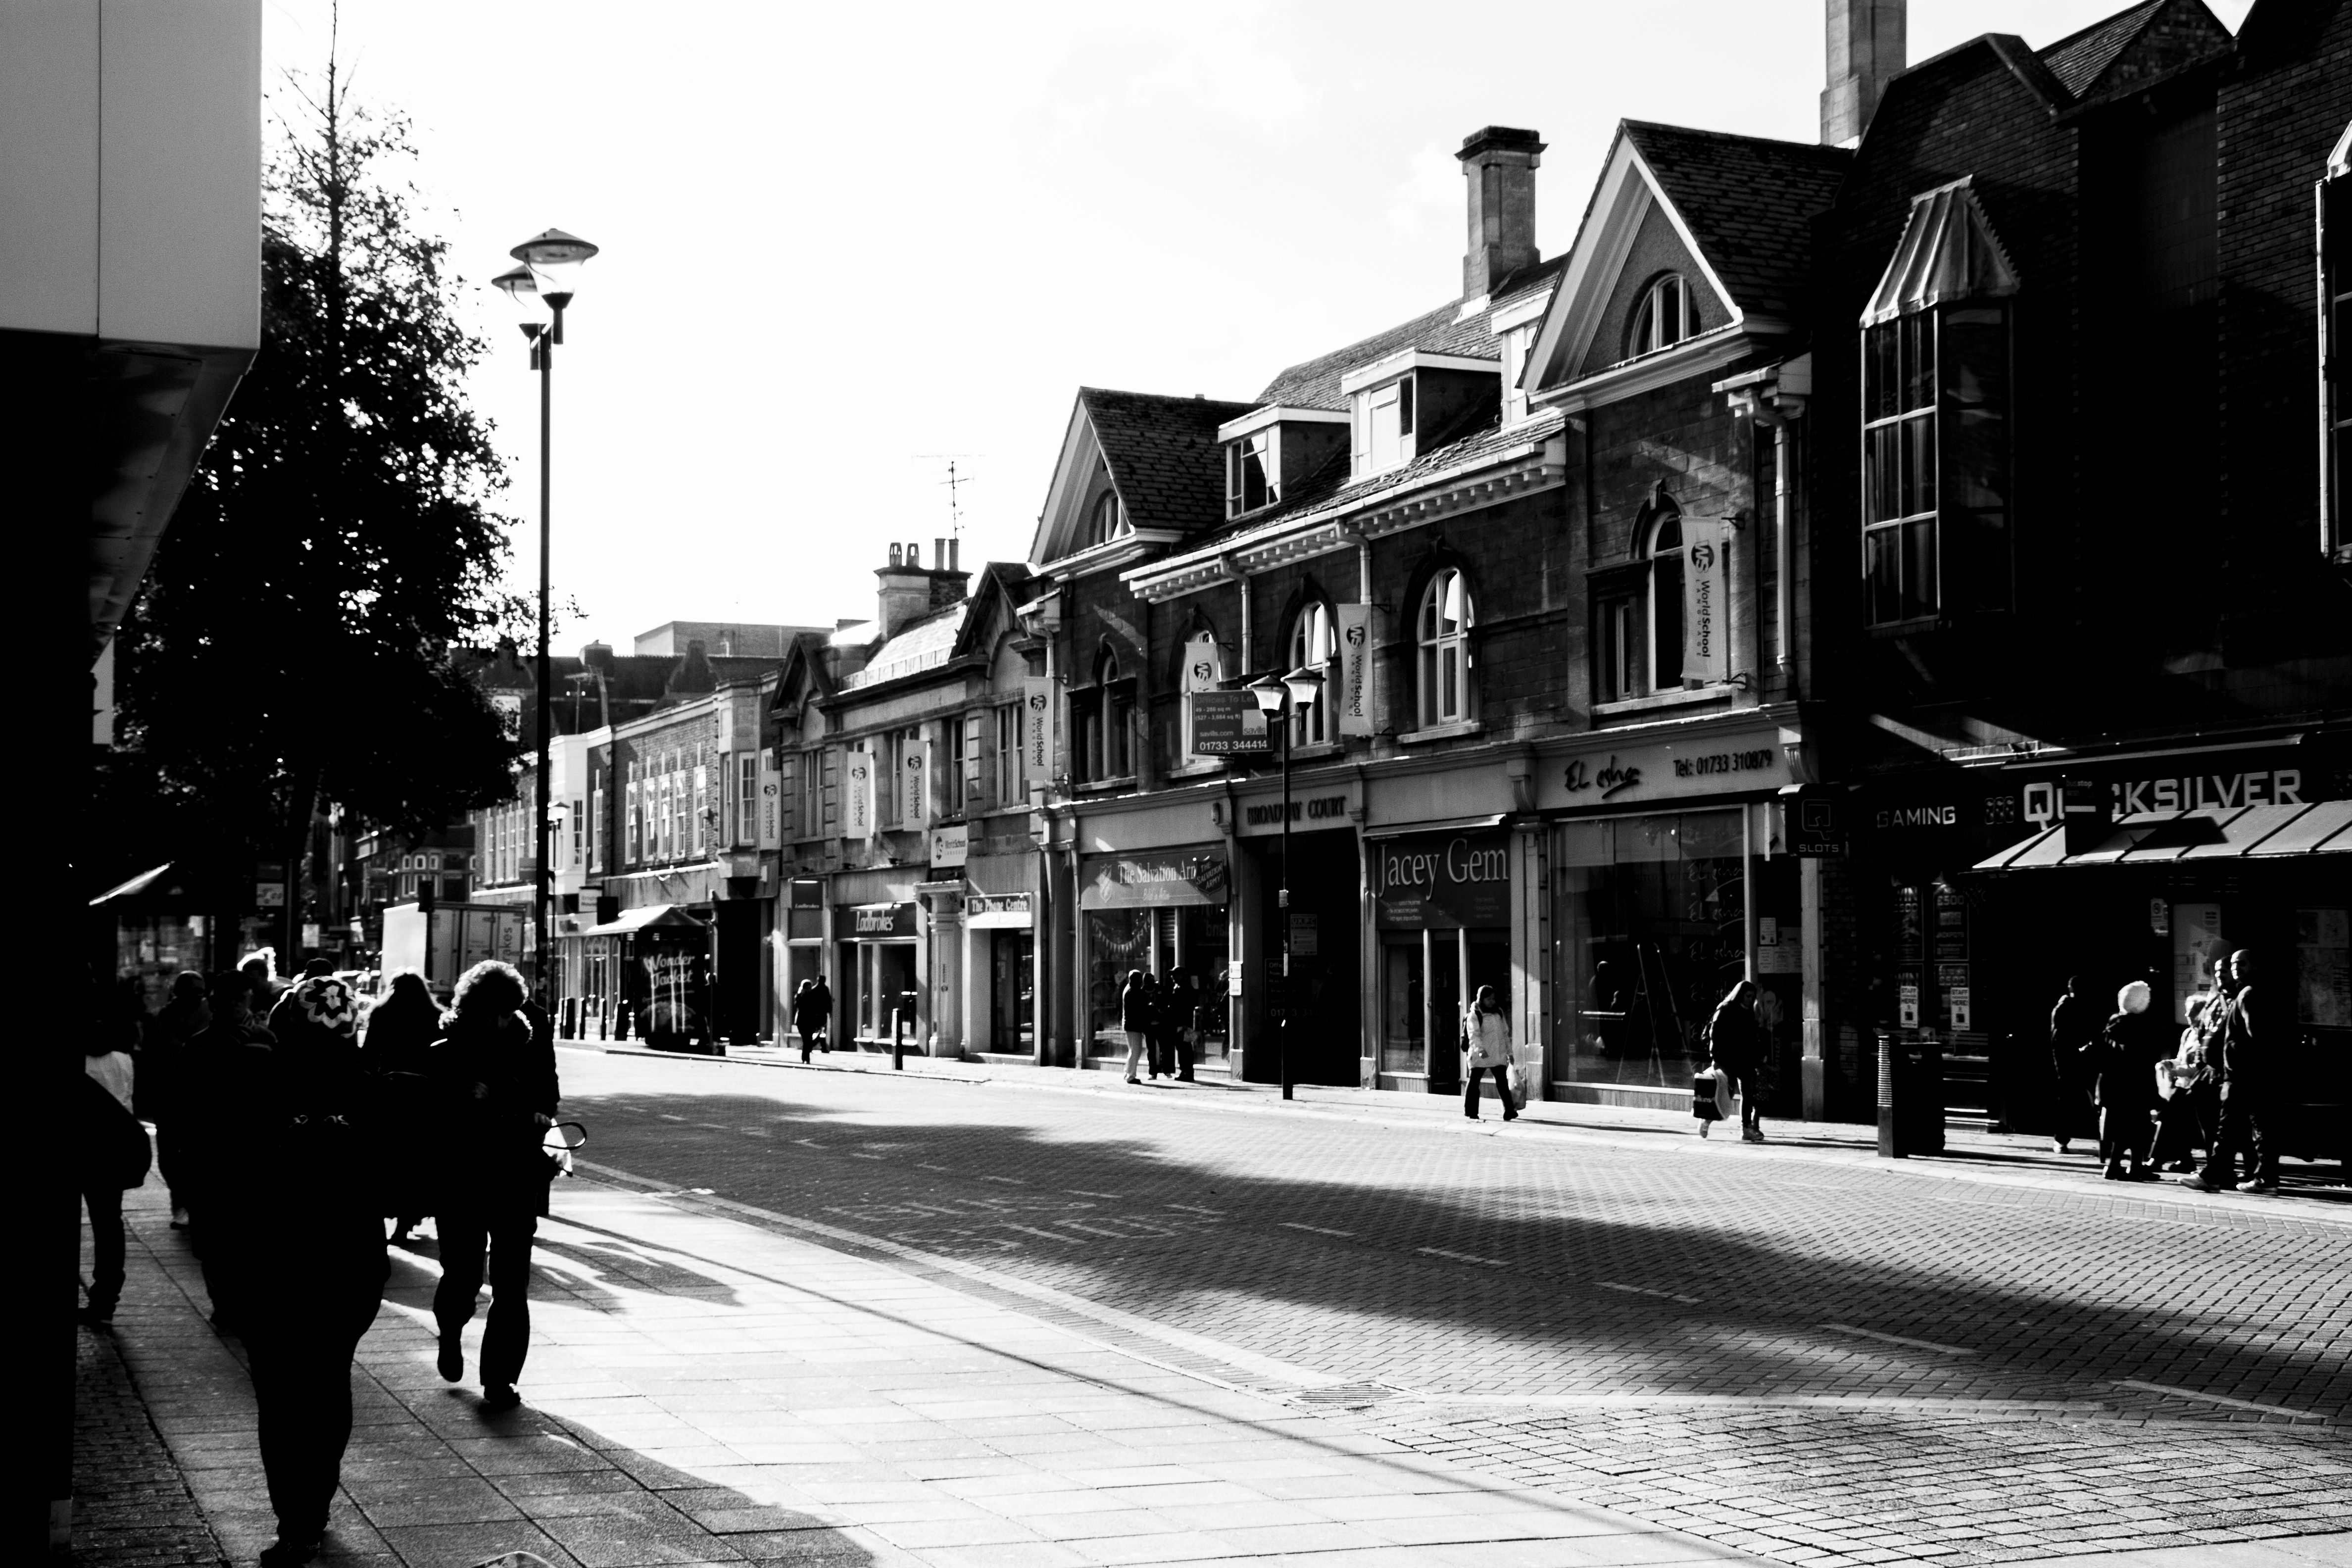
pedestrian, winter, black and white, road, street, photography, town, black, monochrome, uk, blackandwhite, infrastructure, photograph, snapshot, peterborough, urban area, monochrome photography